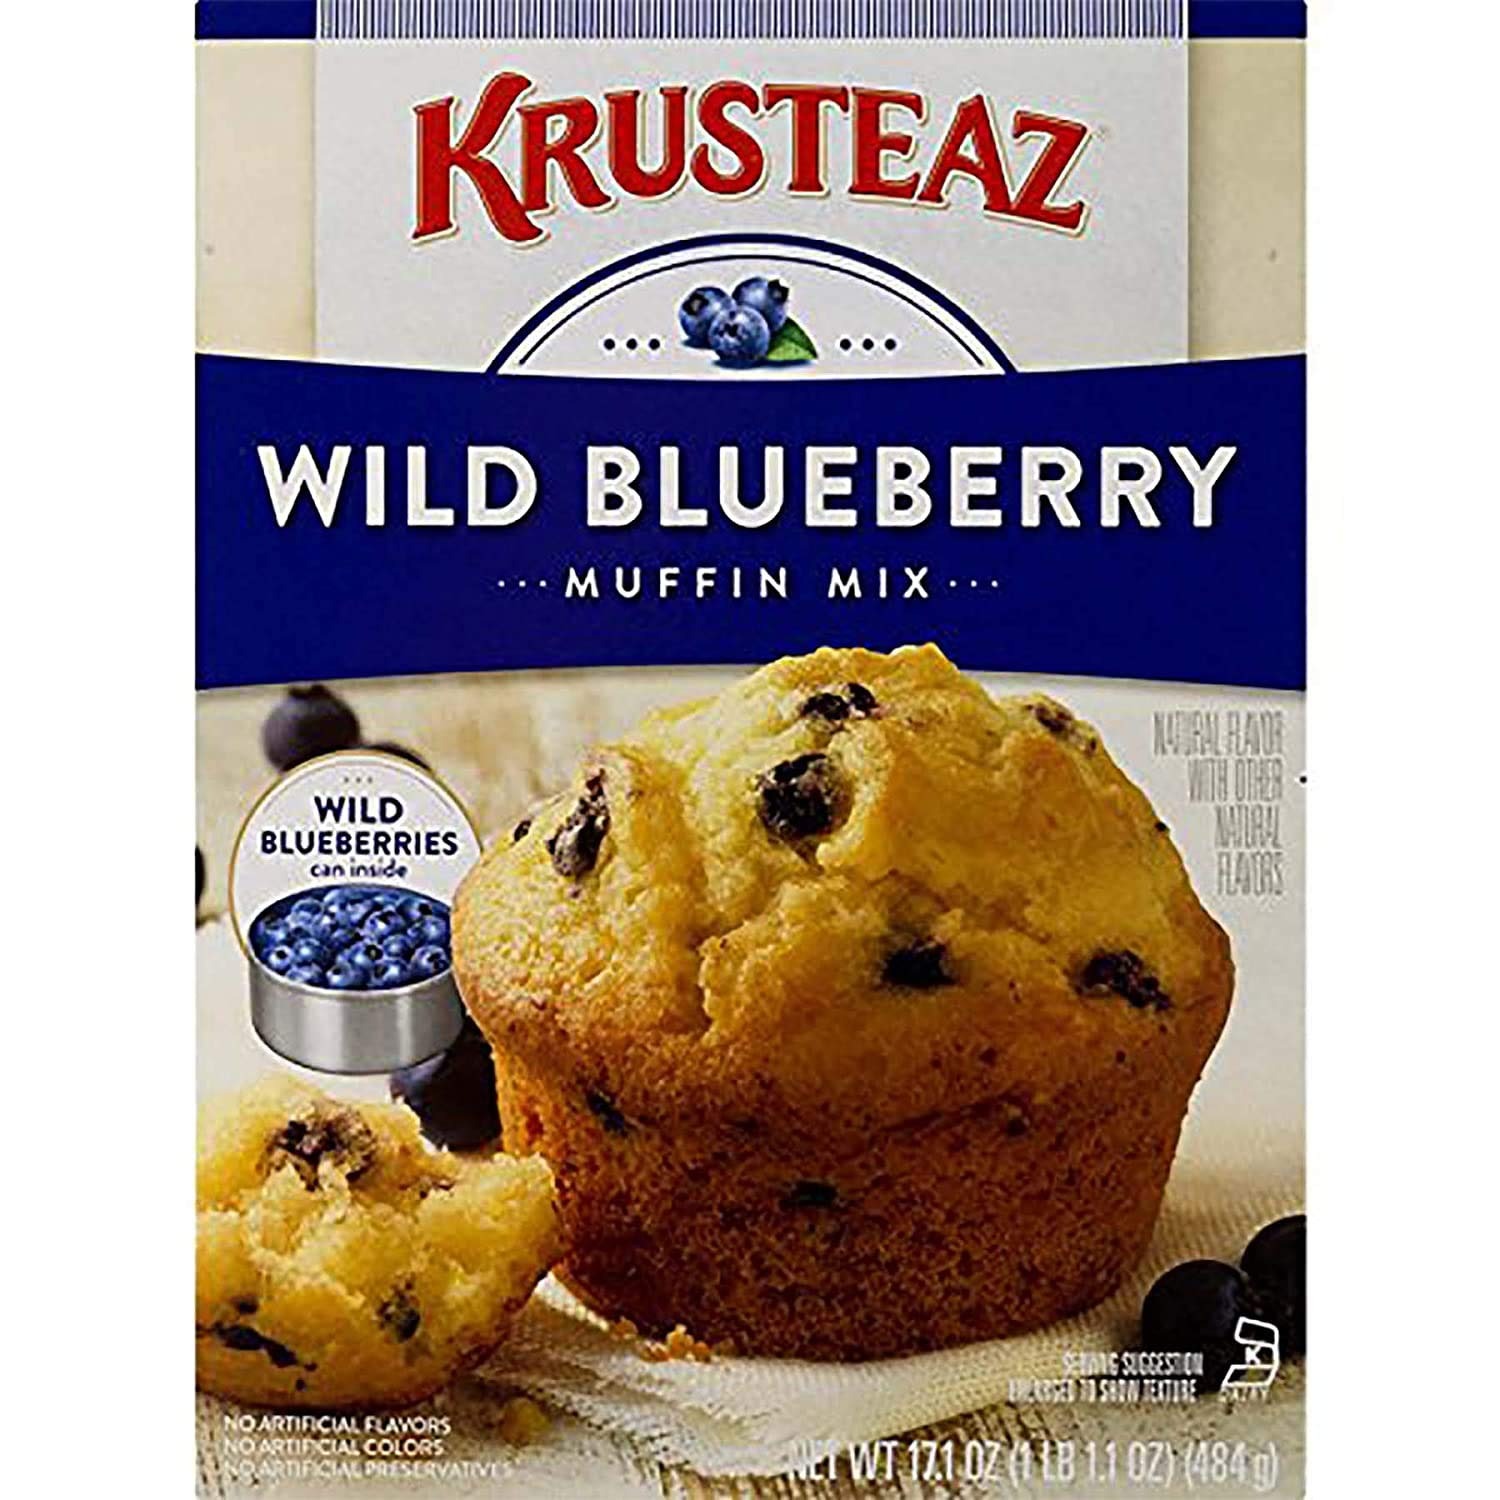
Item Name: Krusteaz Wild Blueberry Muffin Mix, 17.1 OZ (Pack of 3)
Bullet Point 1: BLUEBERRY-PACKED DELICIOUSNESS: Once you embark on this wild blueberry adventure and experience an explosion of wild blueberry flavor in every delectable bite, you’ll see why Krusteaz is the #1 Premium boxed muffin mix brand in the United States.
Bullet Point 2: EASY TO MAKE: Drain and rinse blueberries in cold water, stir muffin mix together with water, oil, and eggs, fold in blueberries, and bake until golden brown.
Bullet Point 3: MAKE IT YOUR OWN: Use our Krusteaz Wild Blueberry Muffin Mix to make a batch of 24 mini muffins, 12 standard muffins or a blueberry-packed loaf. Get creative with mix-ins like tangy lemon or orange zest or add a crunchy brown sugar topping. With Krusteaz, one mix means endless possibilities.
Bullet Point 4: INGREDIENTS WE’RE PROUD OF: A can of real wild blueberries in every box takes our classic muffin mix to the next level. You’ll enjoy delicious muffins with a light, fluffy texture and no artificial flavors or colors.
Bullet Point 5: WHAT'S INCLUDED: Every order of this muffin mix includes three, 17.1-ounce boxes with a shelf life of 548 days from production. Pick up an extra box to always keep a Krusteaz mix on hand when you crave it!
Product Description: Fill your home with the scent of freshly baked Krusteaz Wild Blueberry Muffins, then fill a plate and watch the blueberry deliciousness disappear. A can of sweet and juicy wild blueberries is included in every box to make these muffins bursting with blueberries. They’re so good that your family may want you to double the recipe.
Value: 51.3
Unit: Ounce

Price: 3.72